Lost in the Sound of Separation

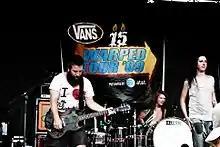
Underoath toured throughout 2008 and 2009 for "Lost in the Sound of Separation".

"Lost in the Sound of Separation" was made available for streaming on August 30, 2008, before being released on September 2, 2008, through Tooth & Nail and Solid State Records. In addition to the standard version "Lost in the Sound of Separation", two other editions were made available: a special edition, and a deluxe edition. The special edition comes with a bonus DVD detailing the making of the album, produced by The Audible Diversion Group and was filmed and edited by McTague and filmmaker Ryan E. Gardner. A limited, deluxe box set edition contains two 10" "saw-blade" die cut vinyl records and a 56-page book in addition to the CD and DVD. Listening parties were held at branches of Hot Topic stores.